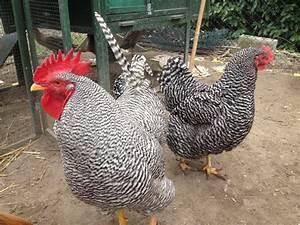
chicken